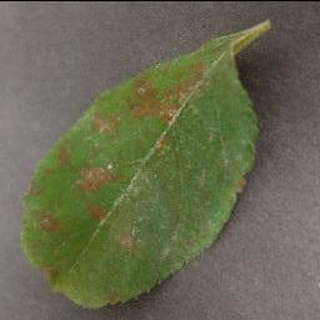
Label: apple_cedar_apple_rust